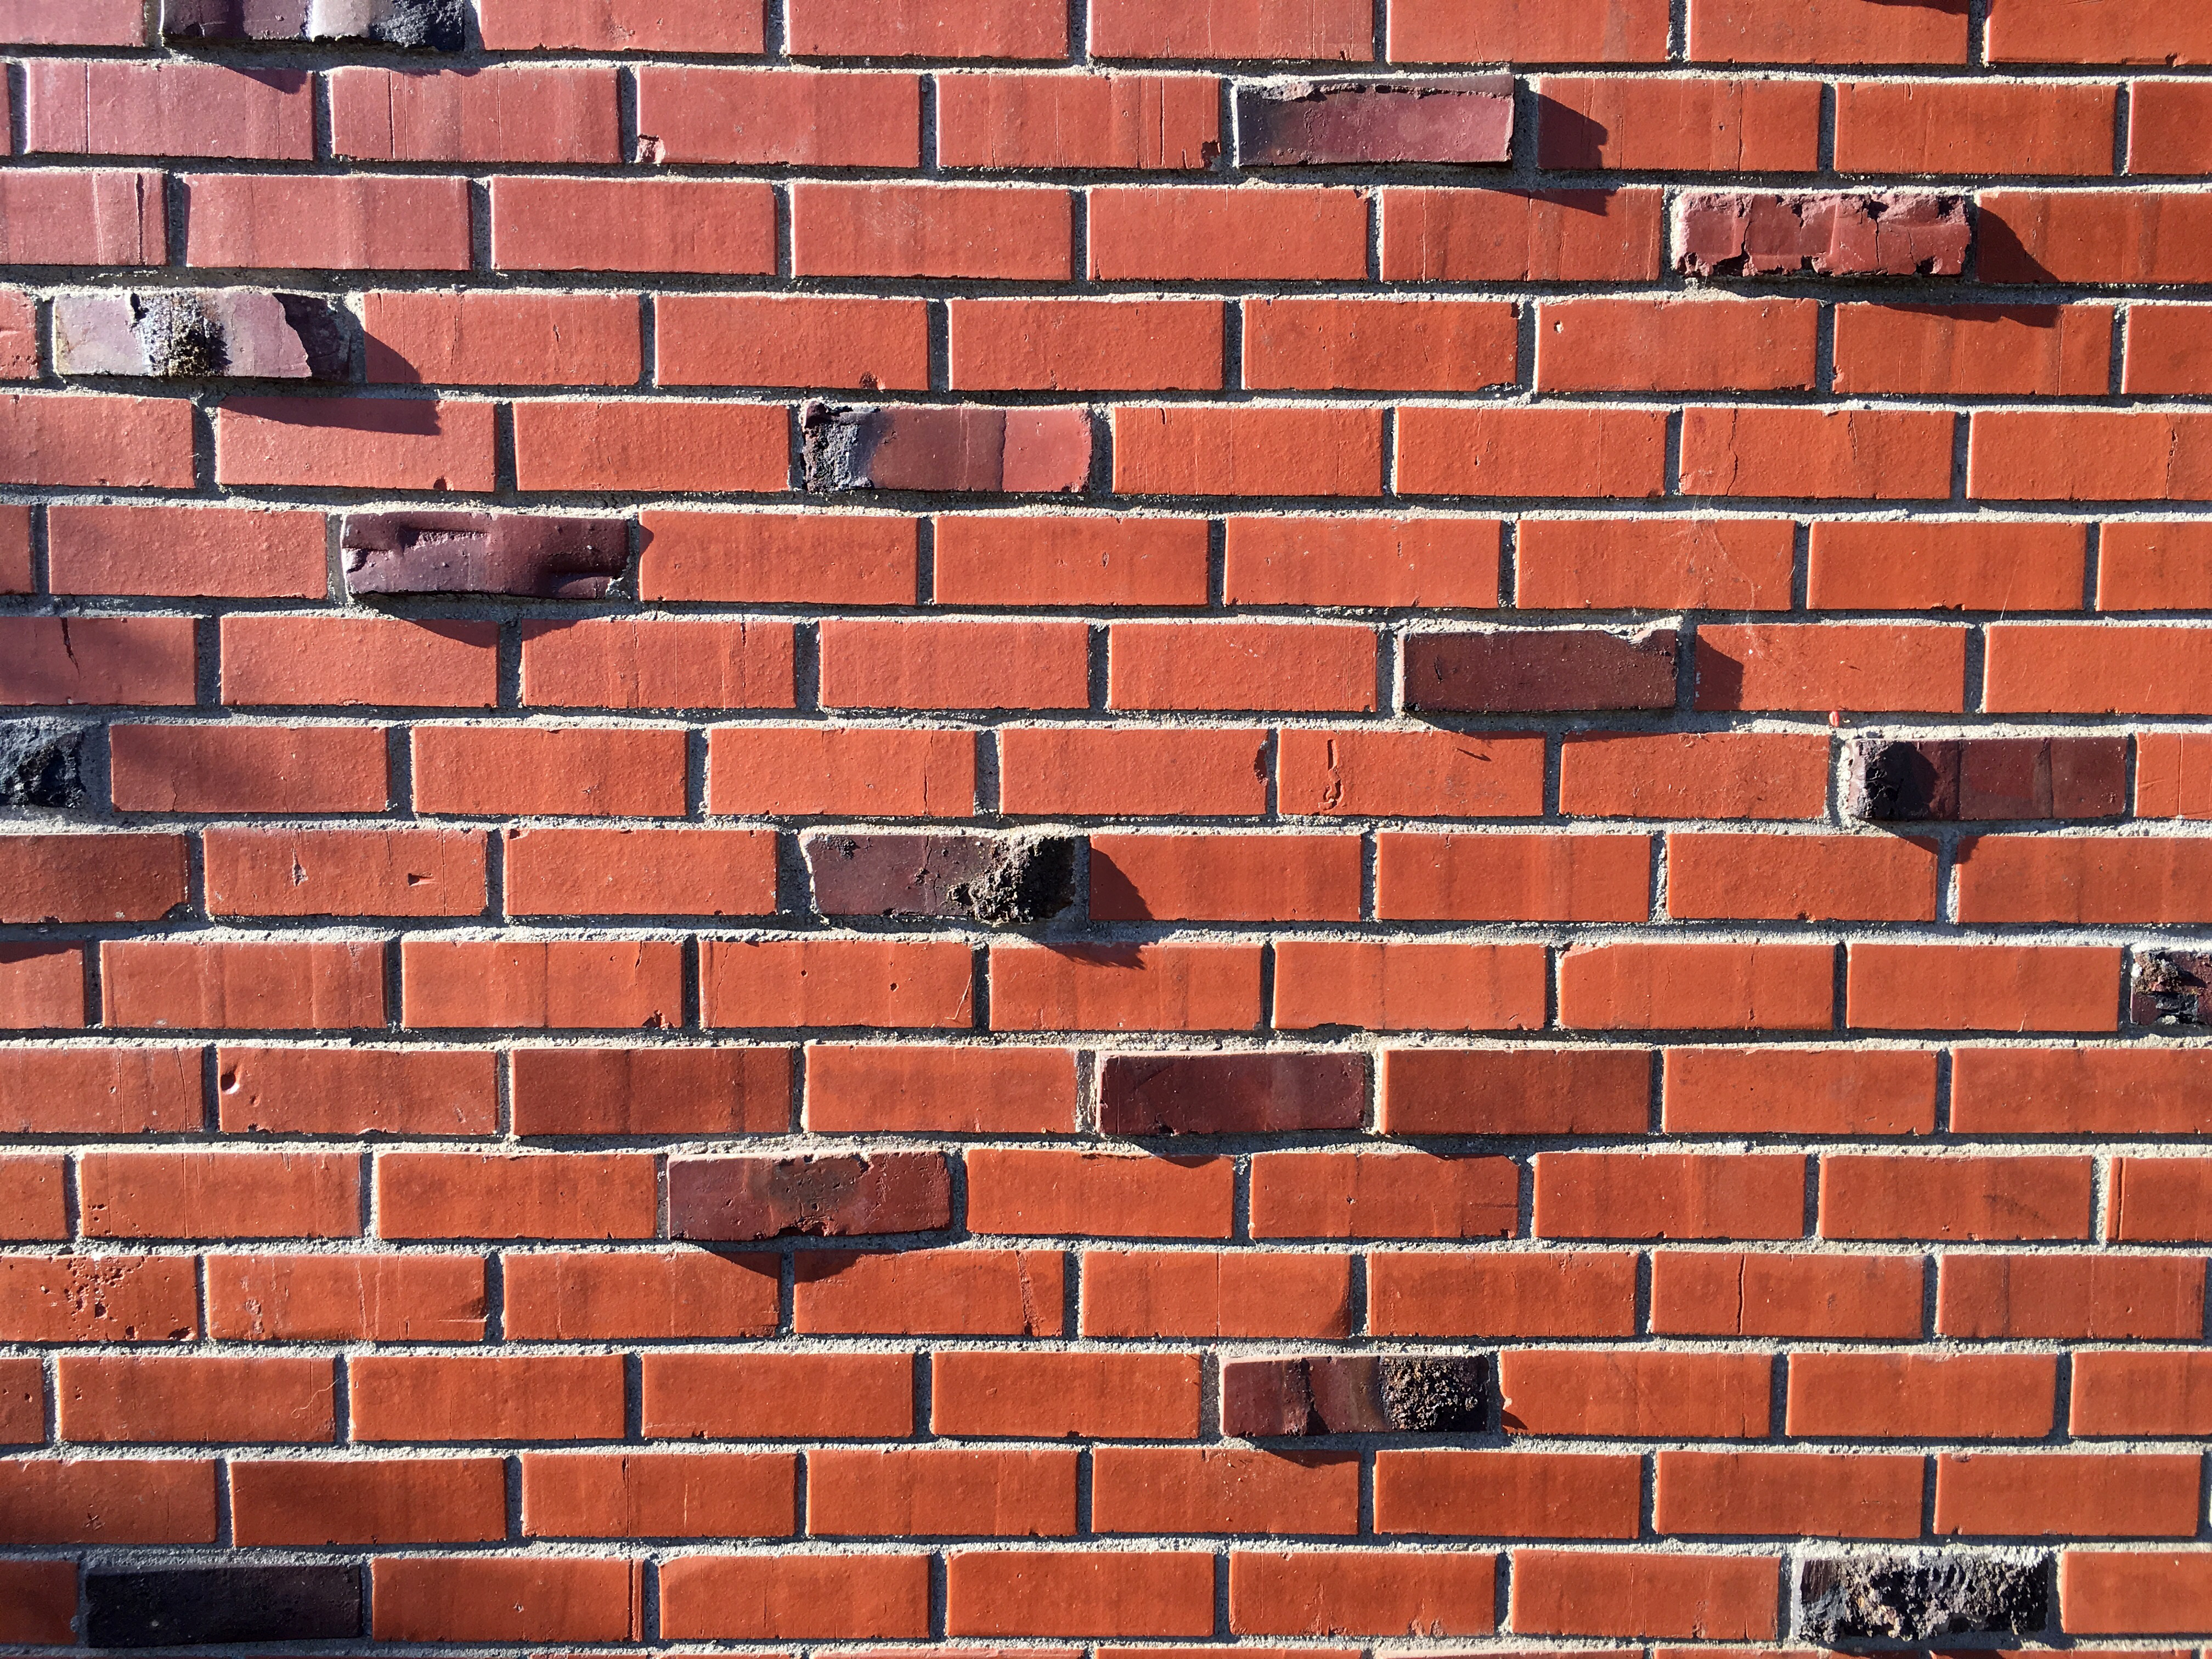
wall, brick, material, brickwall, brickwork